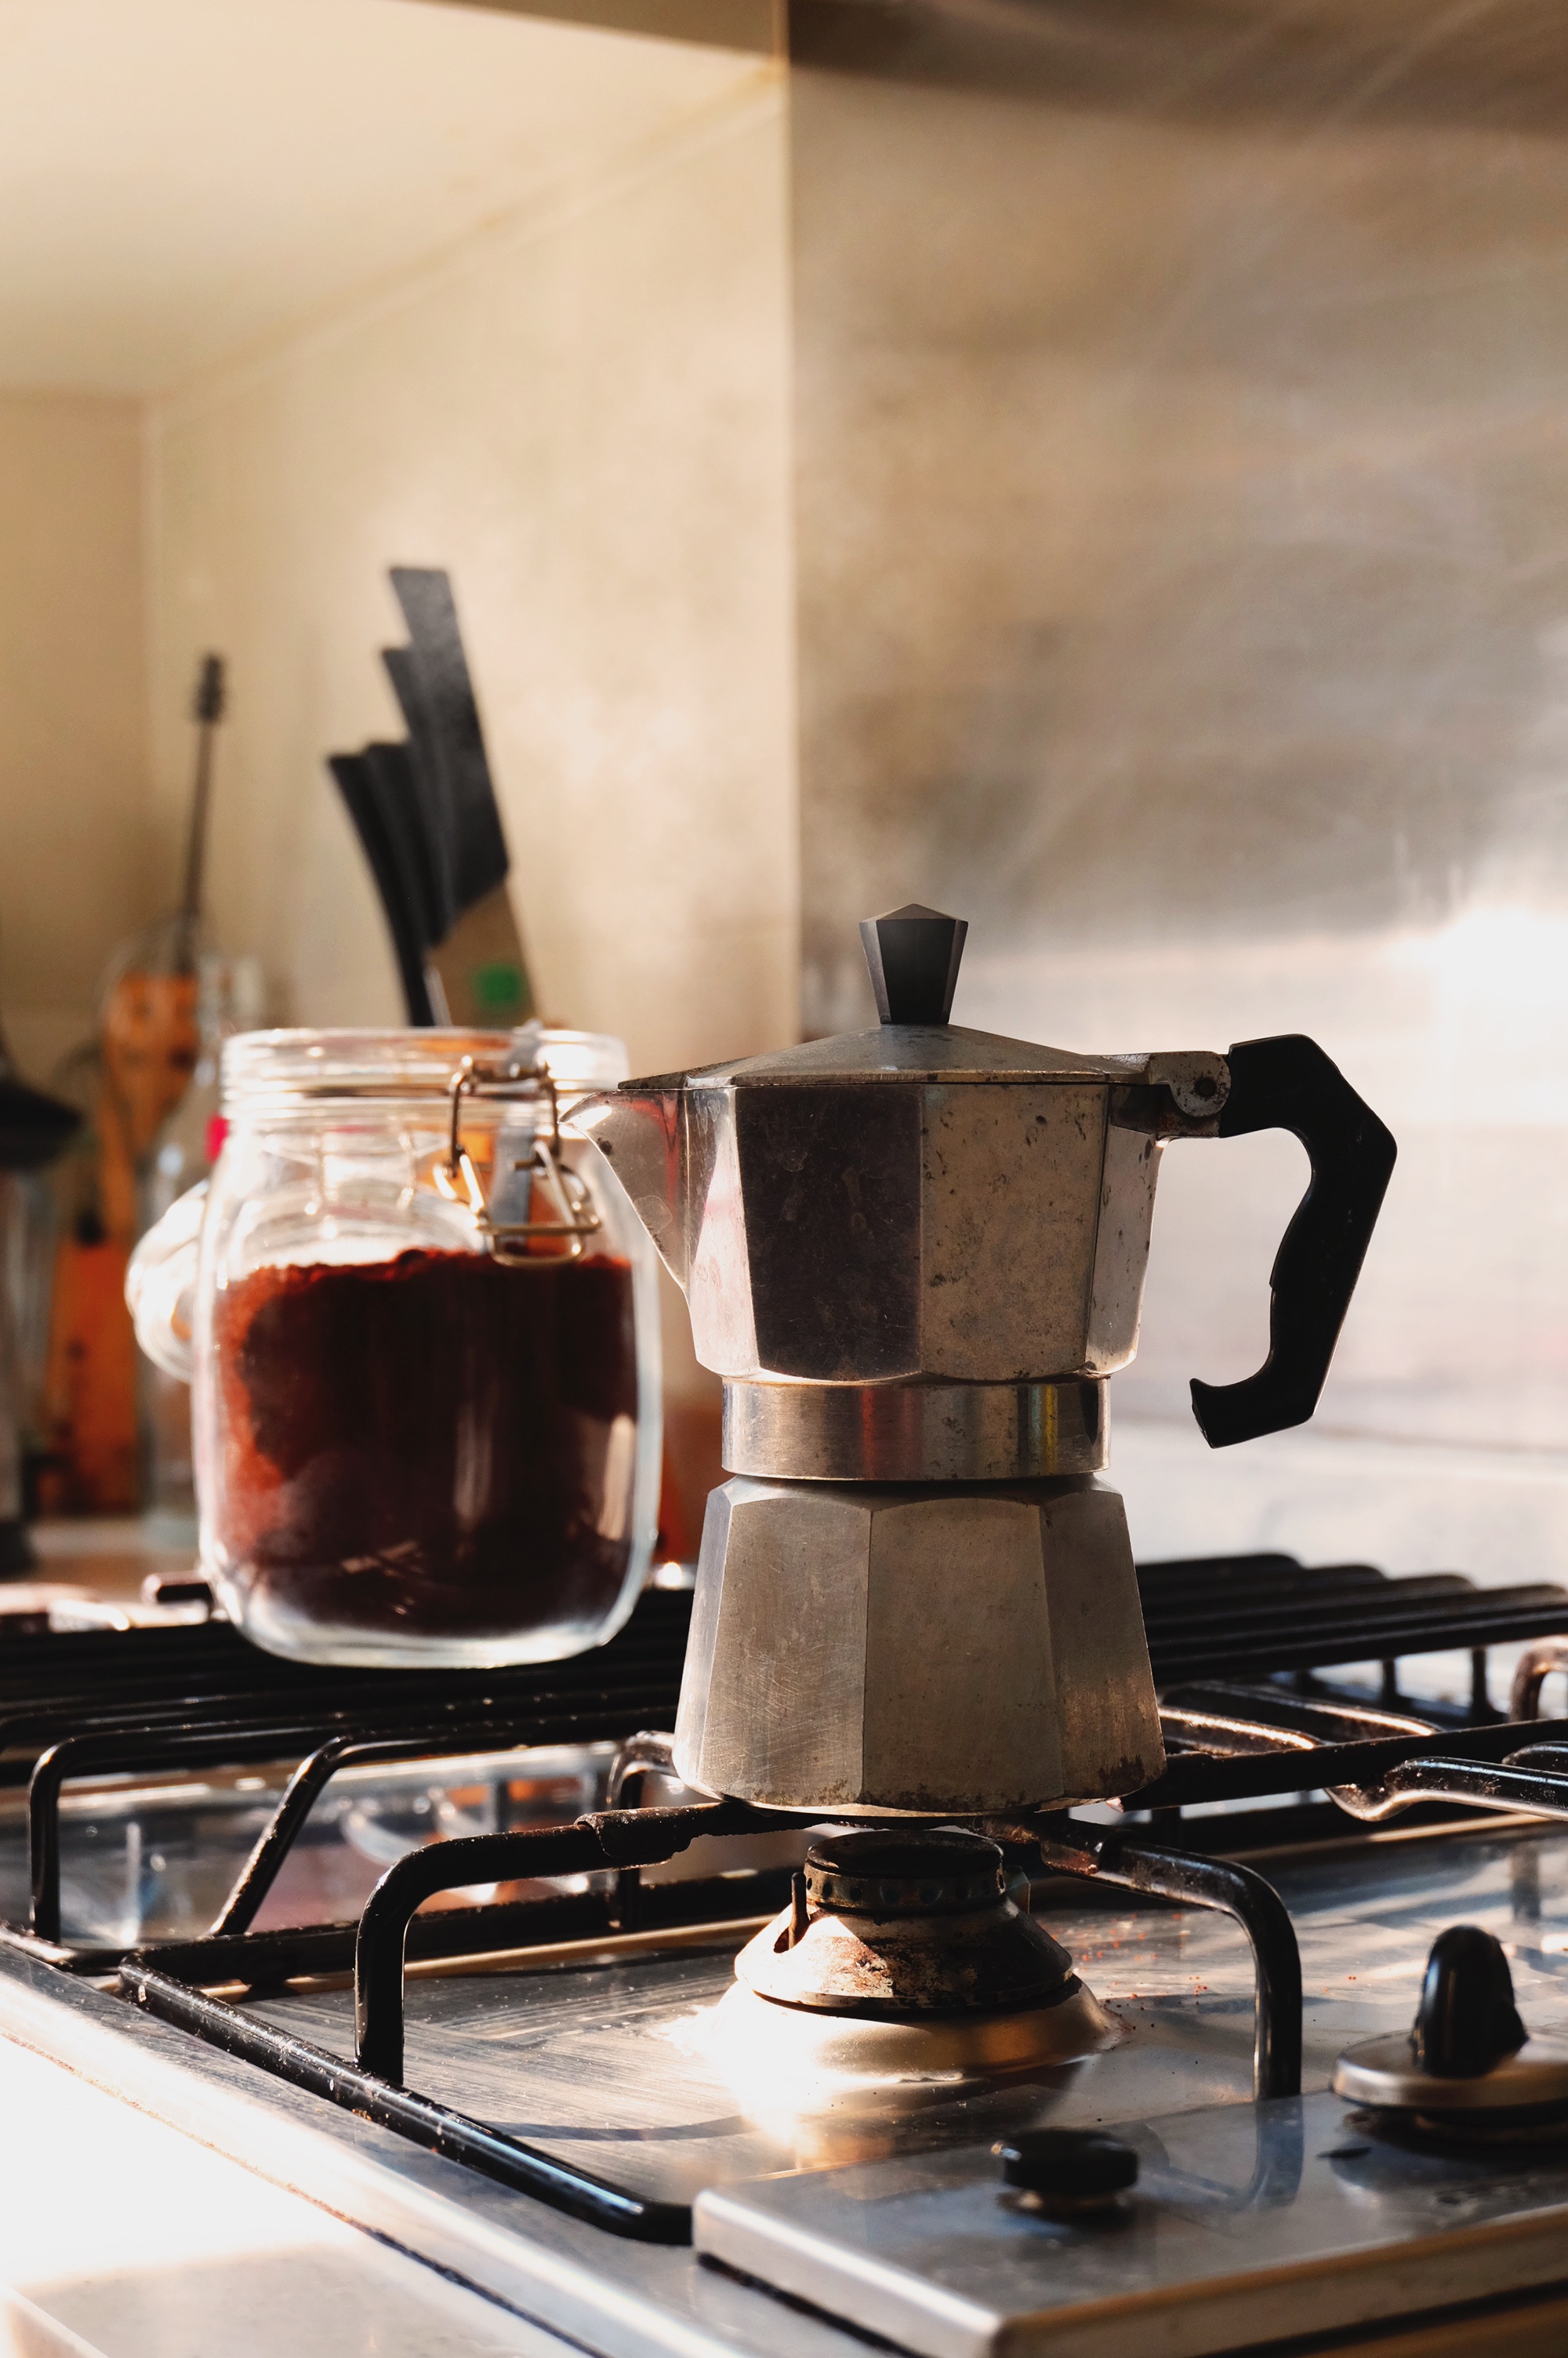
coffee, wood, restaurant, meal, drink, stove, stovetop, appliance, sense, man made object